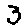
Label: 3